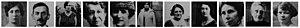
Victimes de Marie Becker (d'après un document Belgavox de 1938)
L'affaire de la veuve Becker ou l'affaire Becker est une affaire criminelle qui défraye la chronique en Belgique et à l'étranger en 1938. Le 16 octobre 1936, Marie Becker, née Petitjean est interpellée par la police tandis qu'elle s'apprêtait à commettre son douzième crime sur la personne de Madame Lamy. Les enquêteurs trouvent dans son sac un flacon de digitaline. L'enquête démontre qu'elle fut l'auteur de onze meurtres par empoisonnement et de cinq tentatives de meurtre. L'instruction dure 17 mois, les pratiques en médecine légale et les connaissances en toxicologie seront profondément et durablement marquées par celle-ci. Le procès se tient du 7 juin au 8 juillet 1938 et connait un important retentissement tant en Belgique qu'à l'étranger. Marie Becker ne reconnaîtra jamais sa culpabilité. Elle est condamnée à mort le 8 juillet 1938. La peine n'étant plus appliquée en Belgique depuis 1863, elle est commuée en détention perpétuelle. Marie Becker meurt en prison durant la Seconde Guerre mondiale.